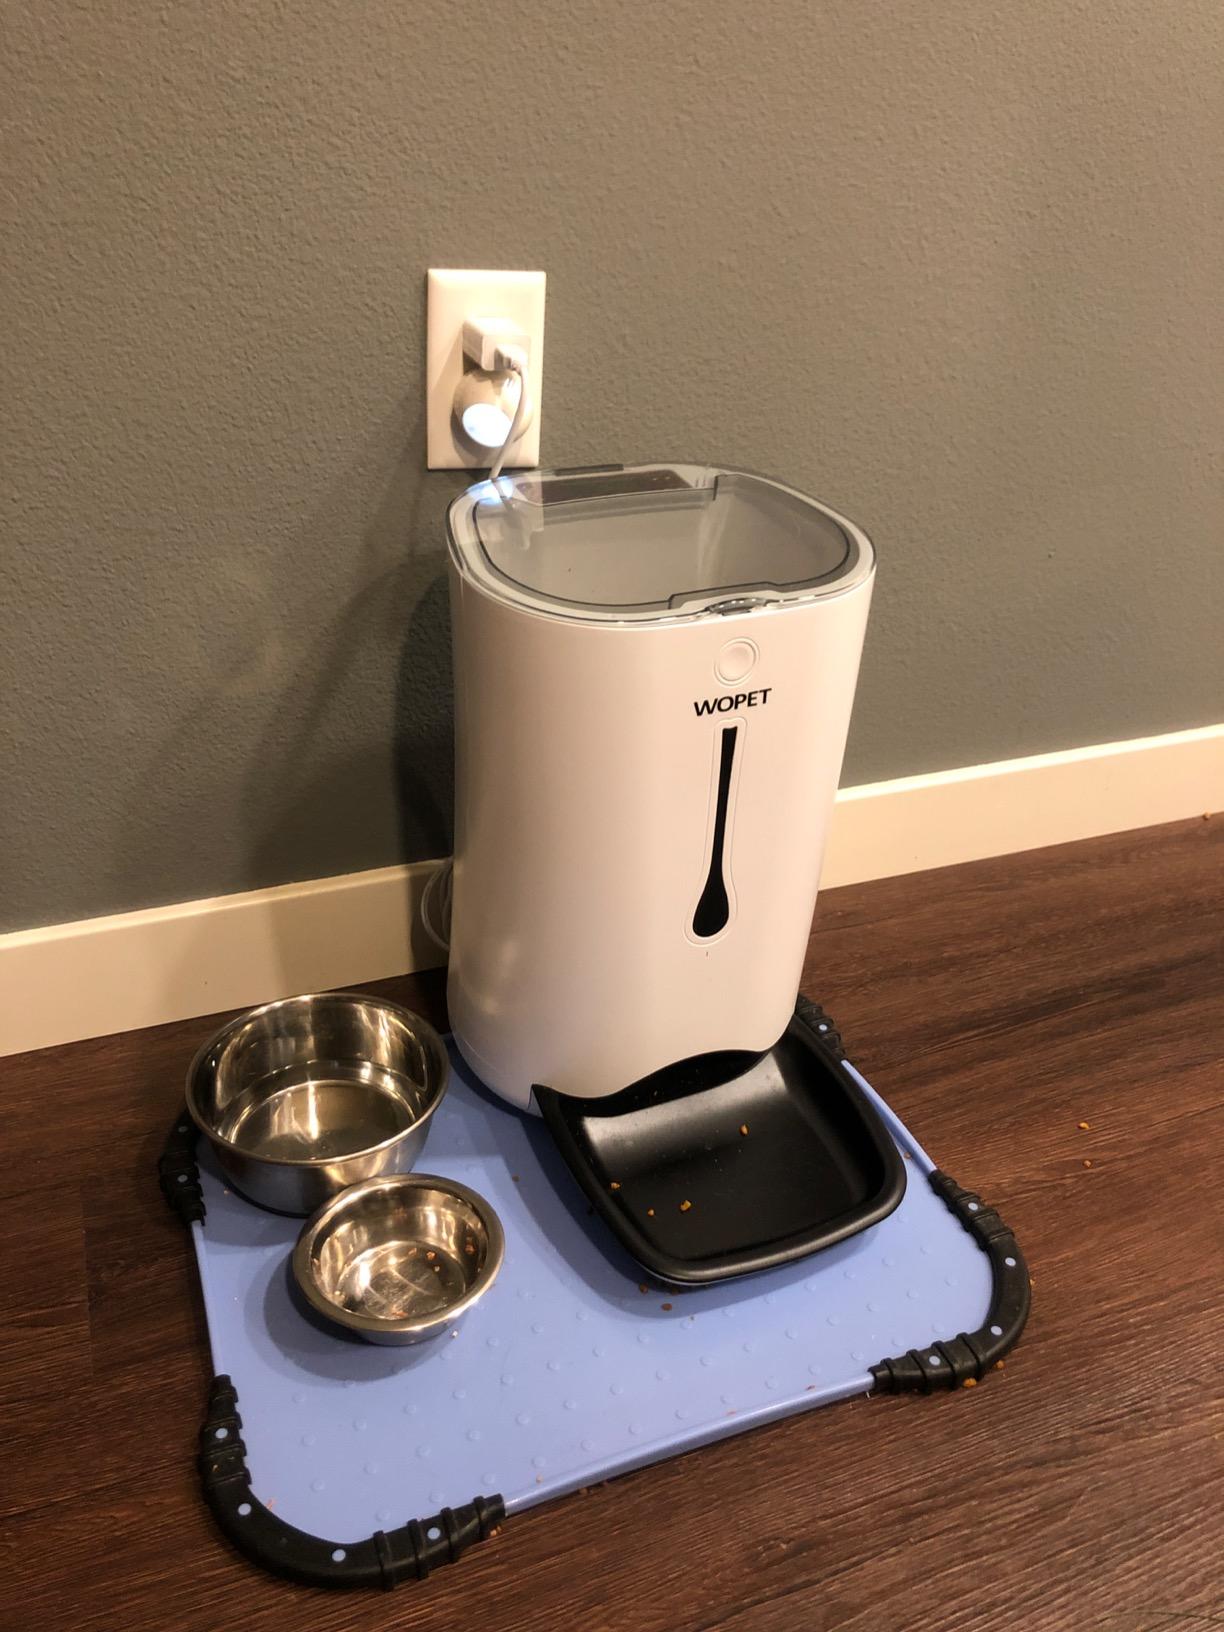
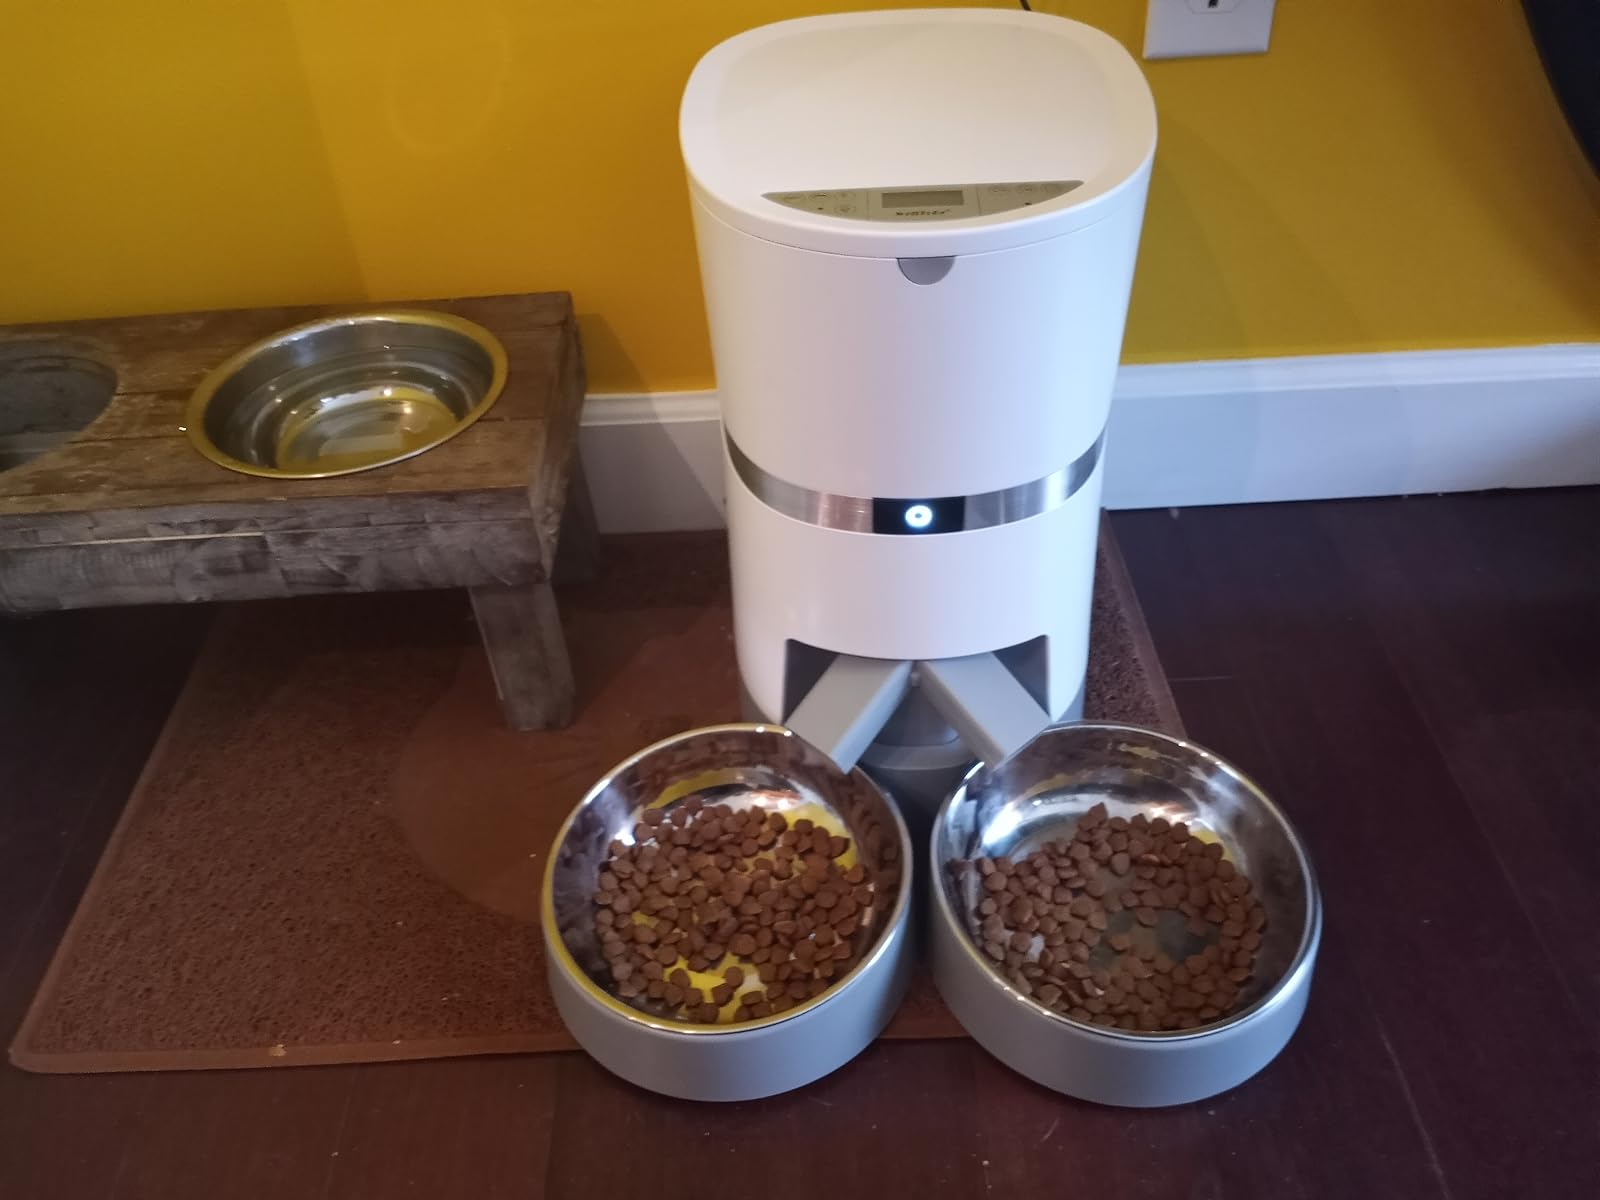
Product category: items_feeder
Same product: no